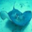
Label: ray